Bancroft Mills

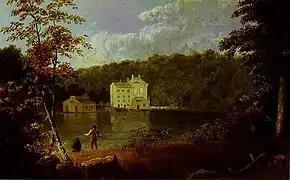
"Gilpin's Mill on the Brandywine" attributed to Thomas Doughty circa 1827

Joseph Bancroft (1803–1874), an English immigrant who had worked in the Midlands textile industry, established Bancroft Mills in 1831. The mill was rebuilt following an 1839 flood and was expanded several times, including a large 1895 expansion. By 1880, the mill was already the largest cotton finishing mill in the United States. Joseph Bancroft's son Samuel Bancroft, publisher of the Wilmington newspaper "Every Evening" and a major philanthropist, took control in the 1880s. His collection of pre-Raphaelite paintings formed the basis of the Delaware Art Museum. His brother William Poole Bancroft donated nearby land to start Wilmington's extensive park system, and his donation for a public library is also considered the beginning of the Wilmington Public Library.